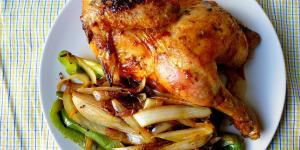
pollo al horno con limon y especias